Solid Fuels Administration for War

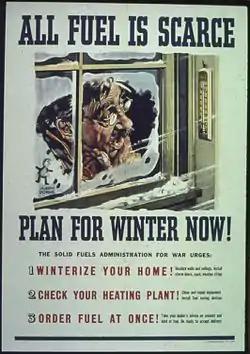
"All fuel is scarce ... plan for winter now."

It operated government-seized coal mines, either directly or through cooperation with successive Coal Mines Administrations.